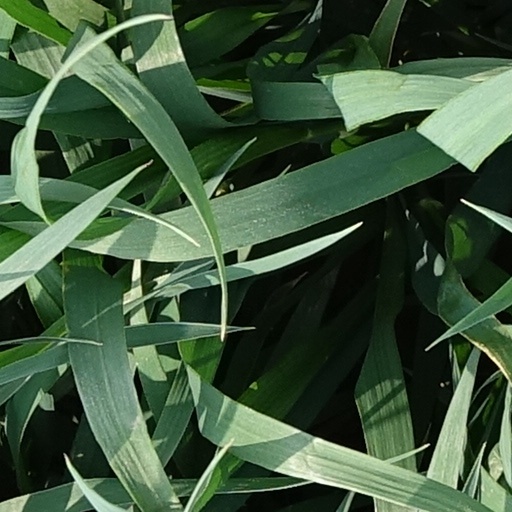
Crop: wheat